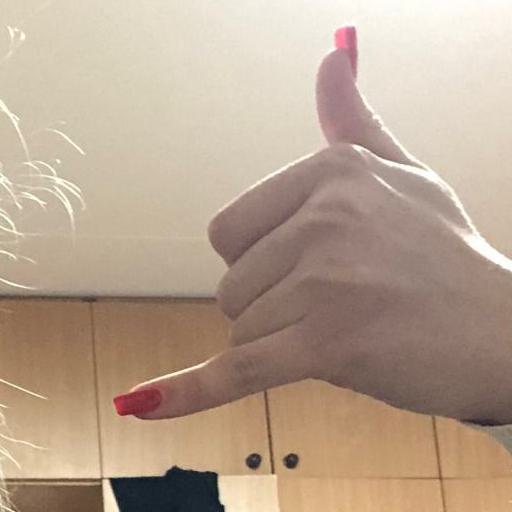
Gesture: call